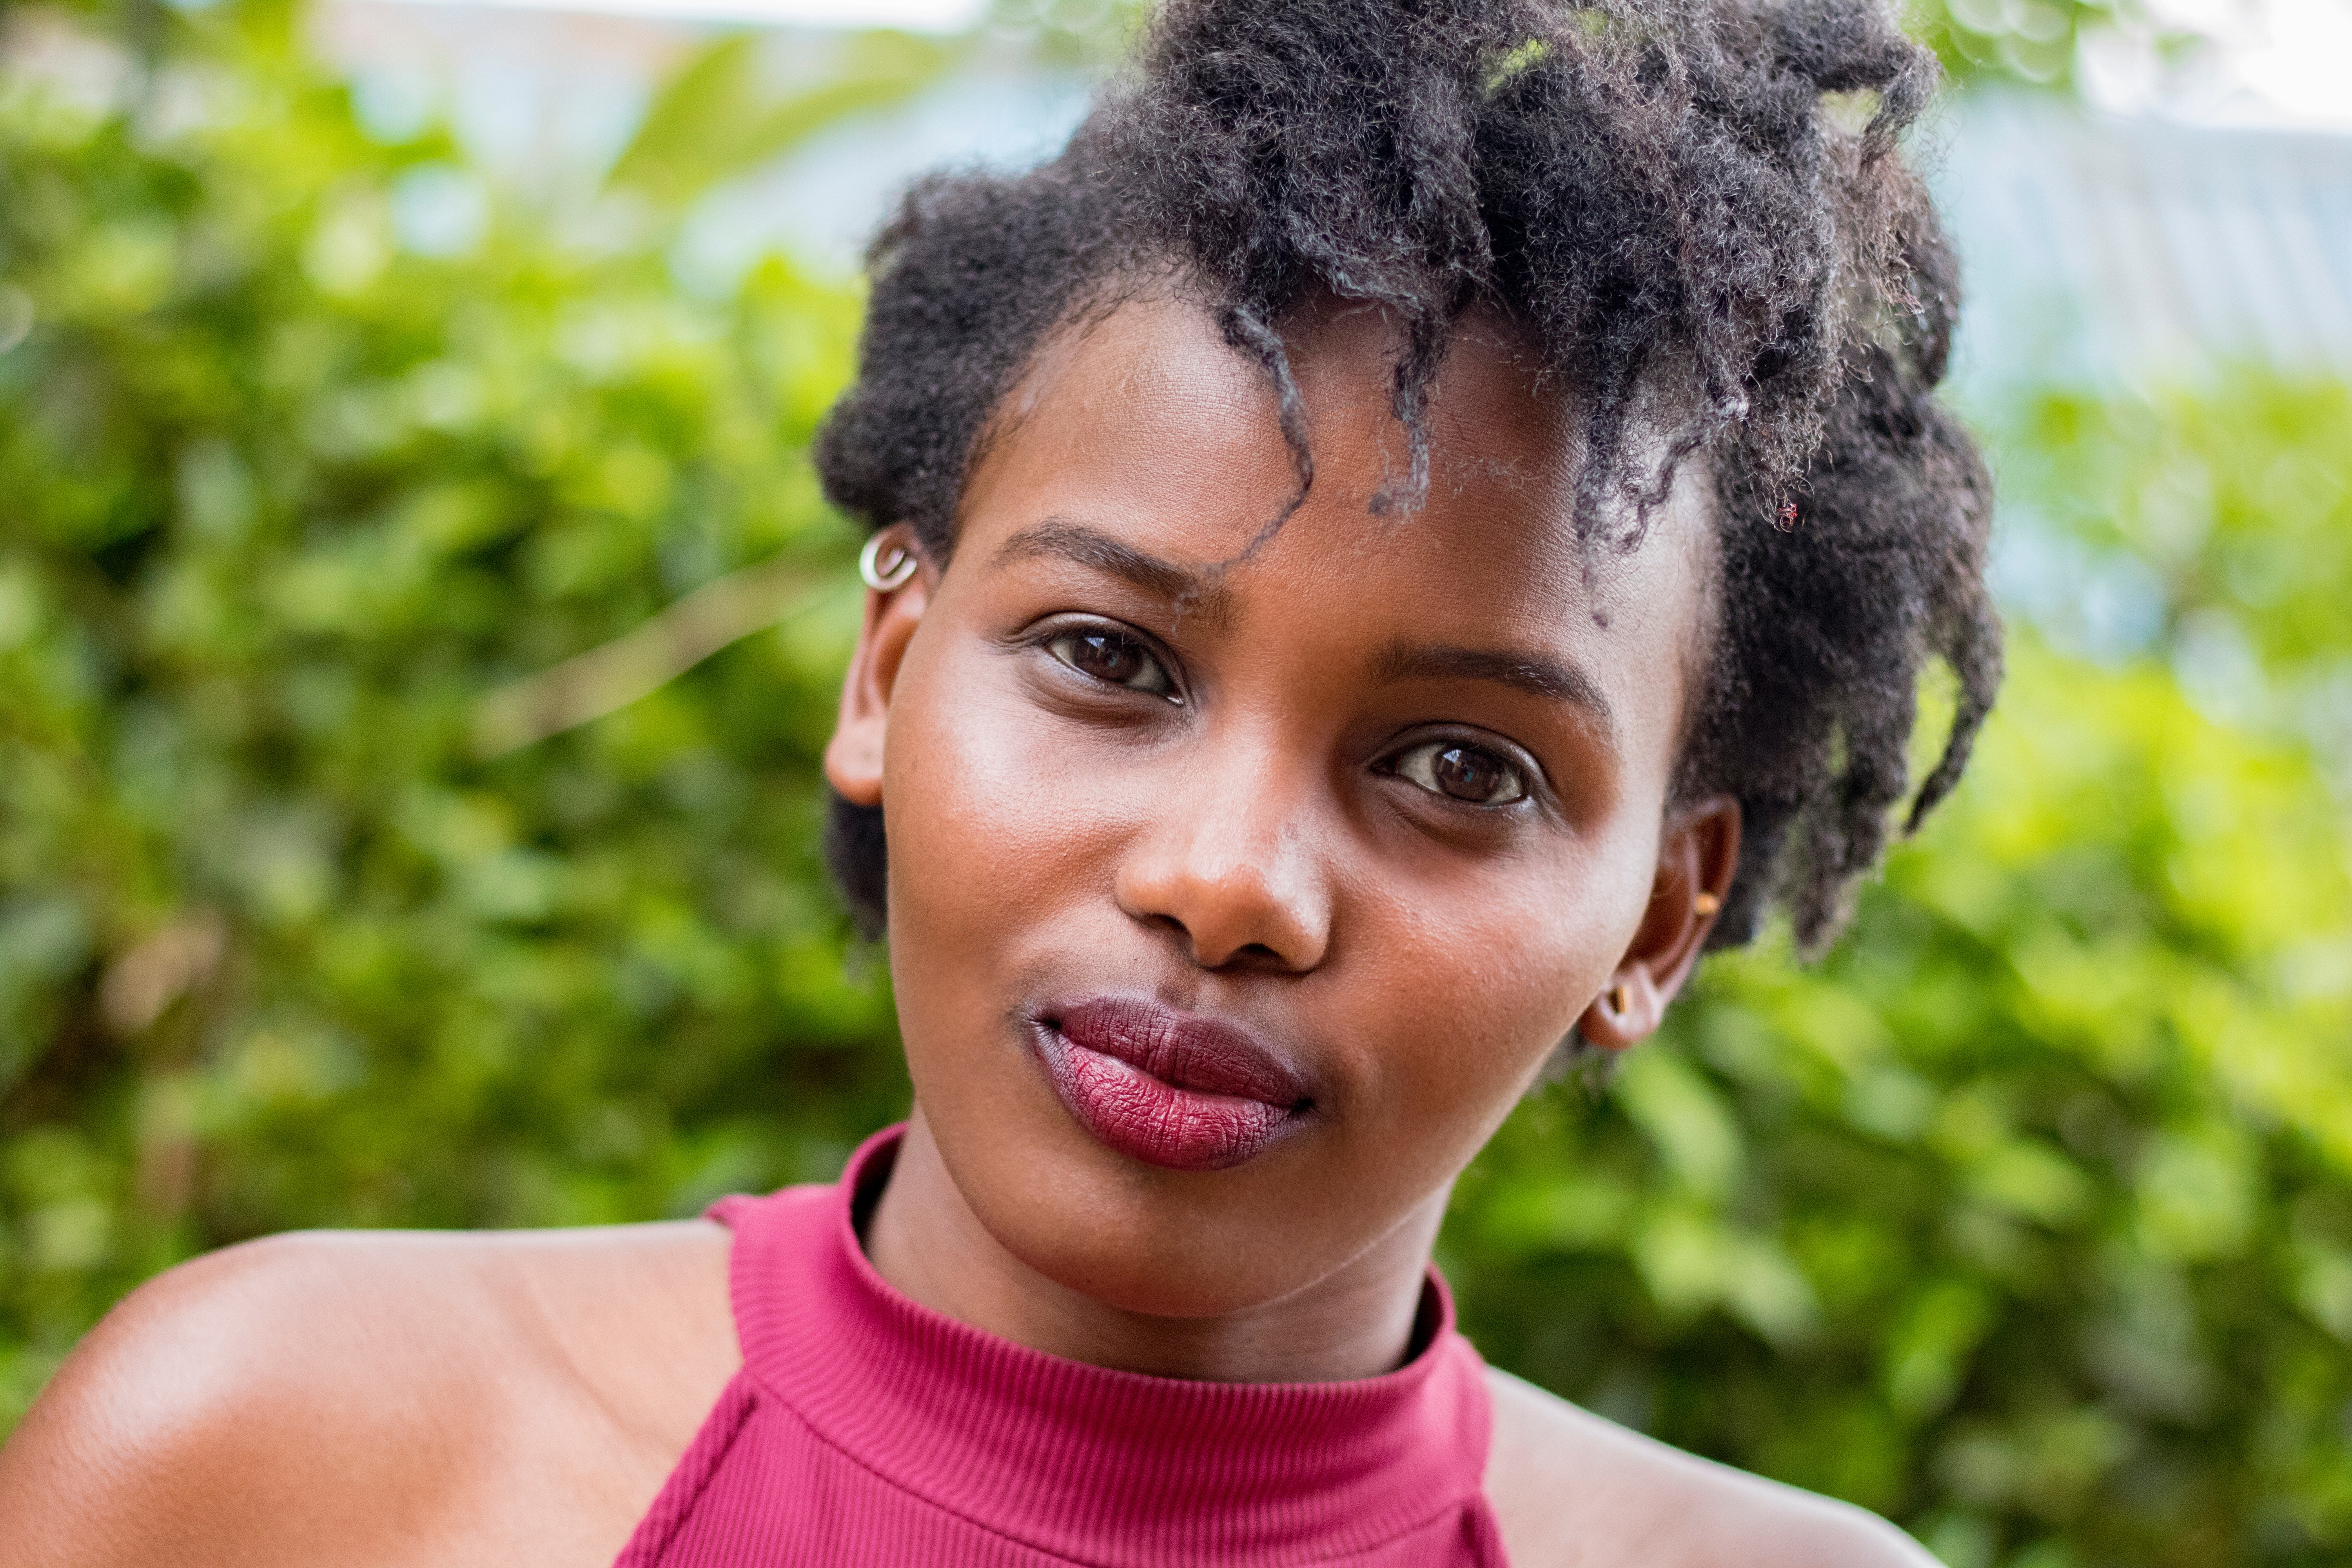
face, hair, beauty, head, hairstyle, girl, smile, eye, black hair, forehead, close up, temple, child, fun, happiness, grass, hair coloring